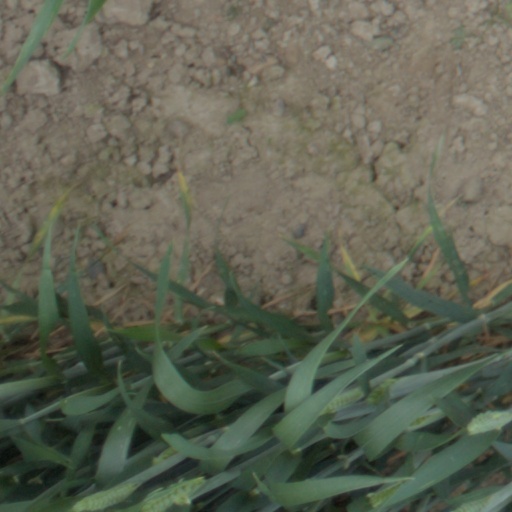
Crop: wheat